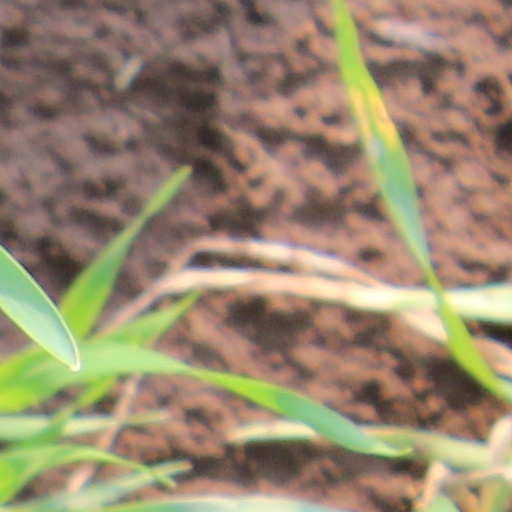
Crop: wheat